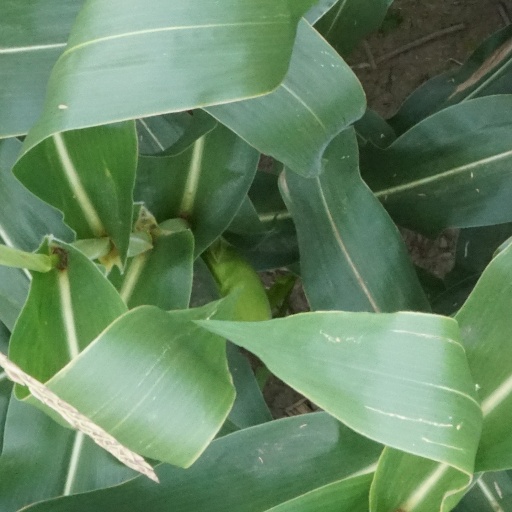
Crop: maize; corn